Yes/No (Glee)

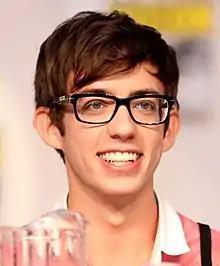
Artie (Kevin McHale, "pictured") performed the mash-up of "Moves Like Jagger" and "Jumpin' Jack Flash" and was said to outshine "even Mike and Will who dance beside him".

Flandez called the "propulsive mash-up" of "Moves Like Jagger" and "Jumpin' Jack Flash" one of the episode's "highlights", and "Billboard" Rae Votta said it was "impeccably choreographed by Glee's often unsung hero Zach Woodlee." She also lauded Artie's "Jagger moves while sitting in a chair" and said he "outshines even Mike and Will who dance beside him". Sullivan described Artie as "consistently awesome", and Slezak said it was "one of Artie’s more appealing musical moments this season" and gave it a "B". Lynch characterized the song as a "spunky diversion" and gave it a "B+", but he noted it was "not a good song for marriage proposals by any stretch of the imagination", a point also made by "Rolling Stone" Erica Futterman, who said the number would have "fared much better as a stand-alone performance". While Chaney liked Will and Mike's "moves", she felt there was "far too much quick cutting to shots of Morrison in a tank top" and gave the song a "B−"; Slezak and VanDerWerff were also critical of these shots.